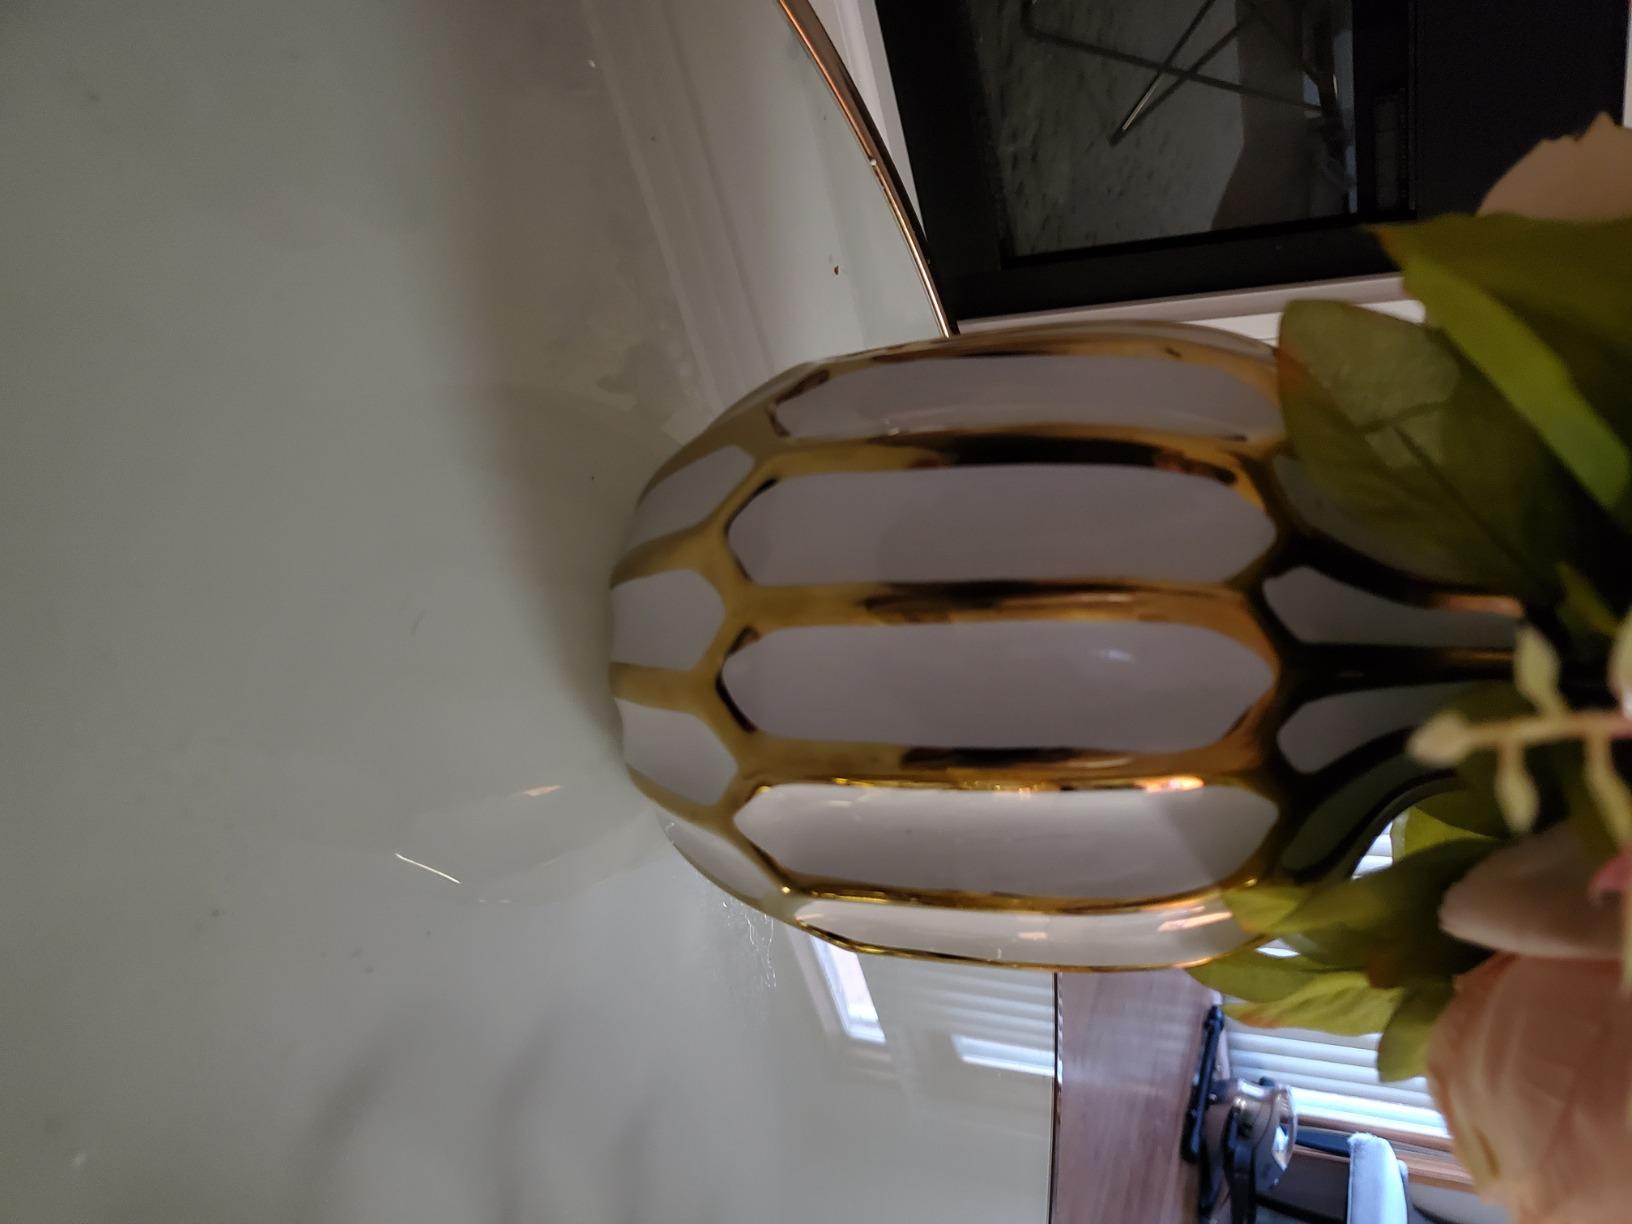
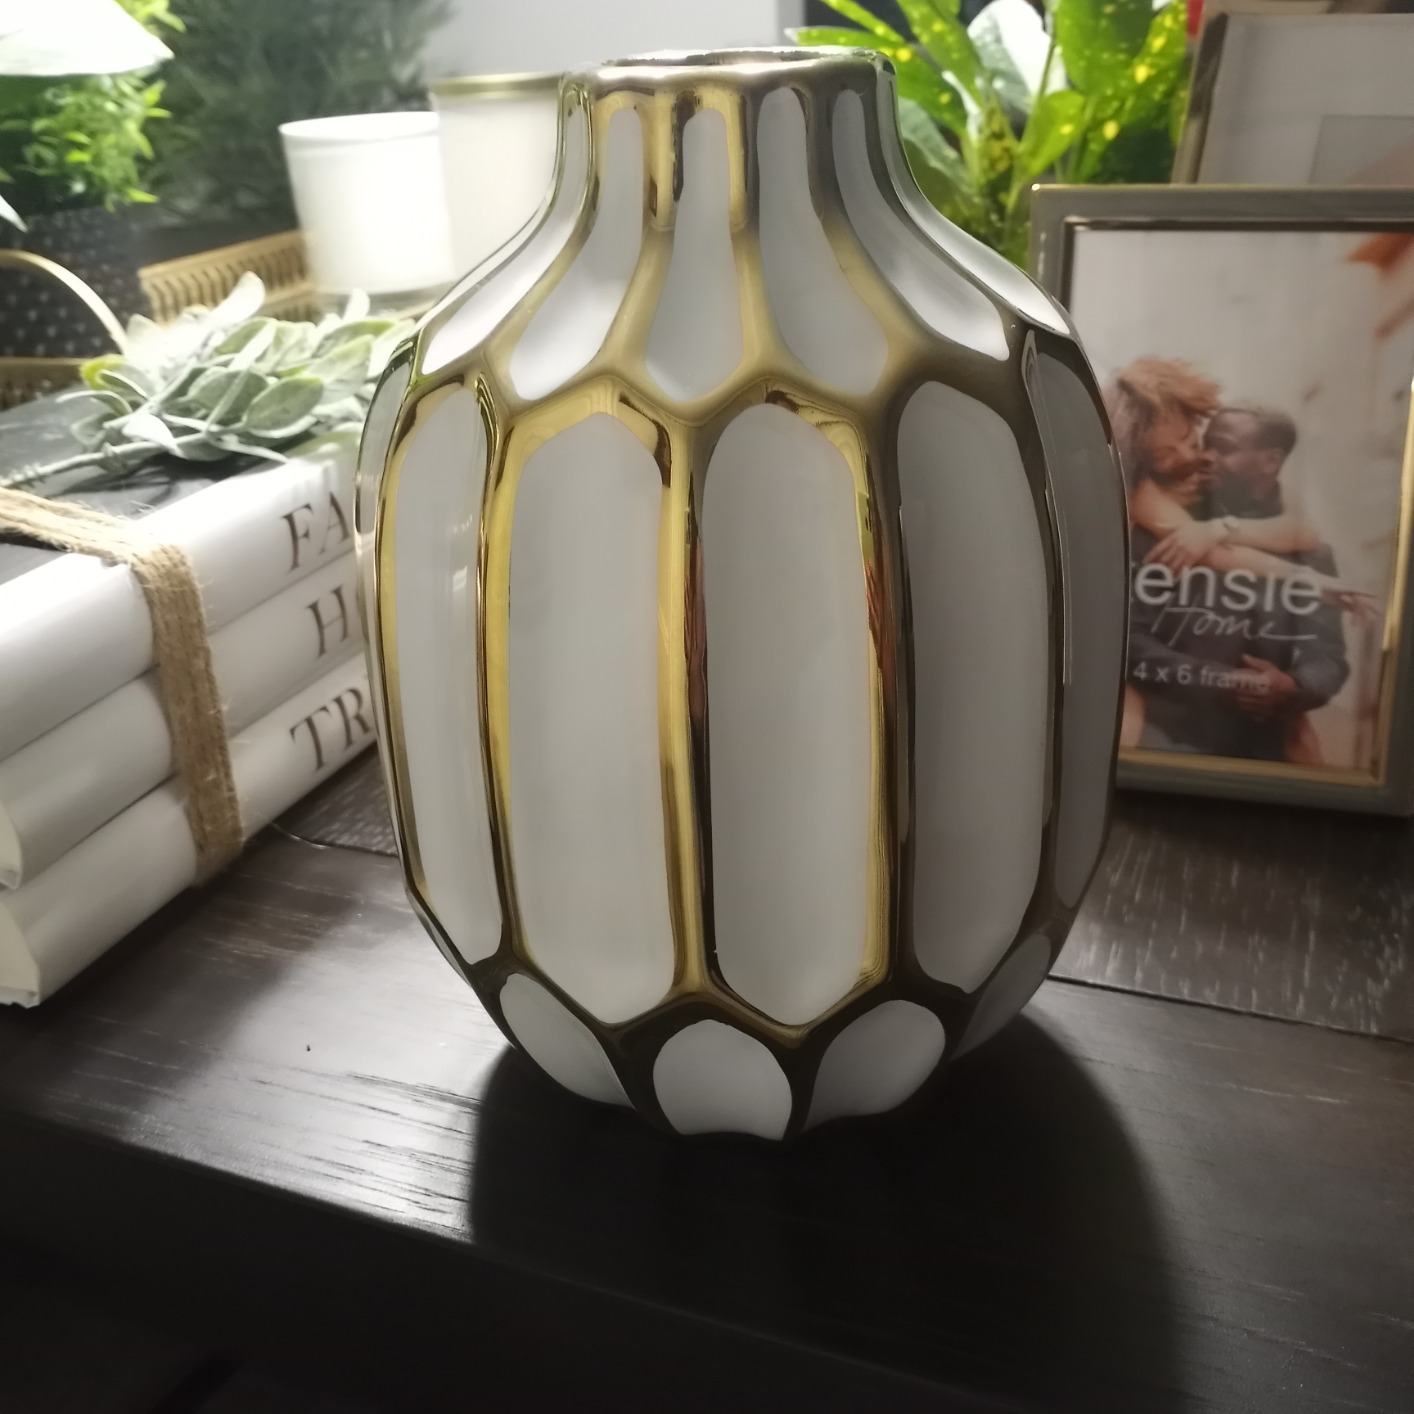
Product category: vase
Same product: yes